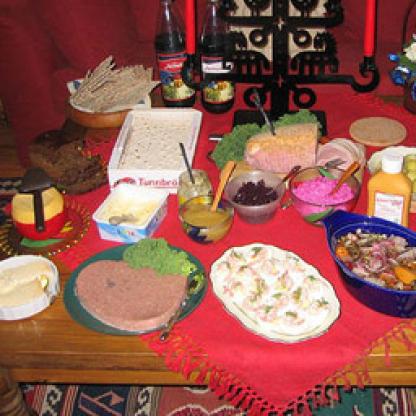
Scene: Indoor